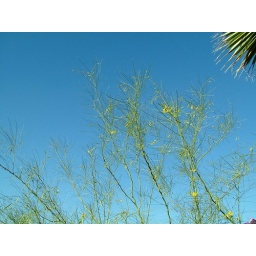
yellow flowers against the blue sky